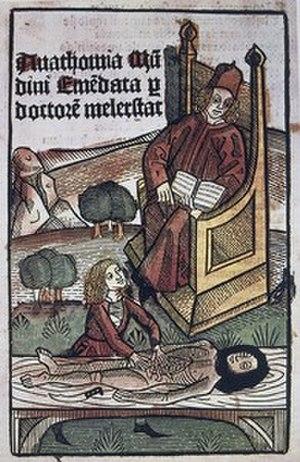
Cette page dresse une liste de personnalités nées au cours de l'année 1307 :
Alessandra Giliani, selon une fausse tradition qui remonte au XVIIIᵉ siècle, serait une anatomiste italienne qui aurait été prosecteur et assistante de Mondino de' Liuzzi. Cela en a fait une figure mythique en tant que première femme italienne à pratiquer le métier de prosecteur.